Miri

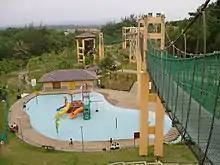
Taman Awam Miri (Miri Public Park)

All the primary and secondary schools in Miri (under National Education System) are managed by the Miri District Education Office located at Kipas Road, Miri. Among the Chinese primary schools are SJK (C) Chung Hua Miri, SJK (C) Chung Hua Pujut, and SJK (C) Chung Hua Lutong. SK Agama Miri is an Islamic primary school. There are several national primary schools such as: SK Anchi, SK Senadin, and SK St Columba, along with several other national secondary schools in Miri namely SMK Agama Miri, SMK St. Columba, SM Sains Miri, Kolej Tun Dato Tuanku Haji Bujang, SMK St.Joseph, SMK Lutong, SMK Pujut, SMK Lopeng Tengah, SMJK Chung Hua Miri and Sekolah Menengah Teknik Miri. Miri has 2 out of 14 Chinese independent schools in Sarawak. These are Pei Min Middle School (培民中学) and Riam Road Middle School (廉律中学). Tenby International School is the first international school in Miri. In 2019, Tenby International School Miri was renamed Knewton Global Schools under new ownership. Other private schools in Miri such as Sekolah Rendah Sri Mawar and Sekolah Rendah Sri Mulia are providers of primary education.